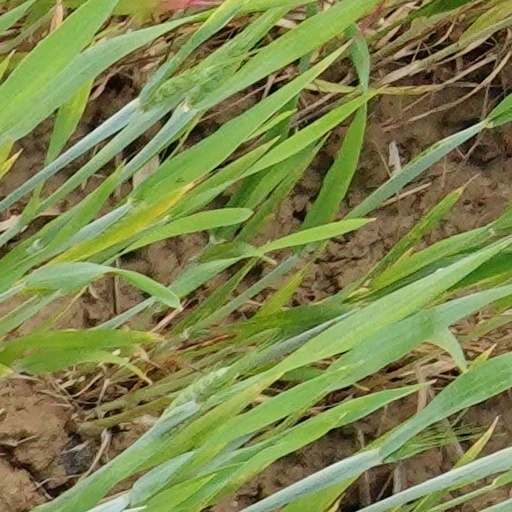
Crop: wheat